Cojedes (state)

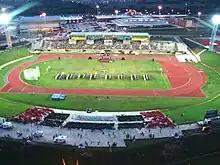
Football stadium in the Universidad deportiva del Sur, San Carlos, Cojedes

Various sports are practiced in the state, in 2003 the Universidad Iberoamericana del Deporte (now called Universidad deportiva del sur) was inaugurated. Among the facilities that can be found in Cojedes are